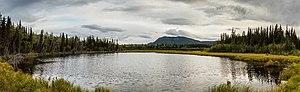
Copper Center est une ville d'Alaska, aux États-Unis, située dans la Région de recensement de Valdez-Cordova. Sa population s’élevait à 328 habitants lors du recensement de 2010, dont une majorité relative d'autochtones.